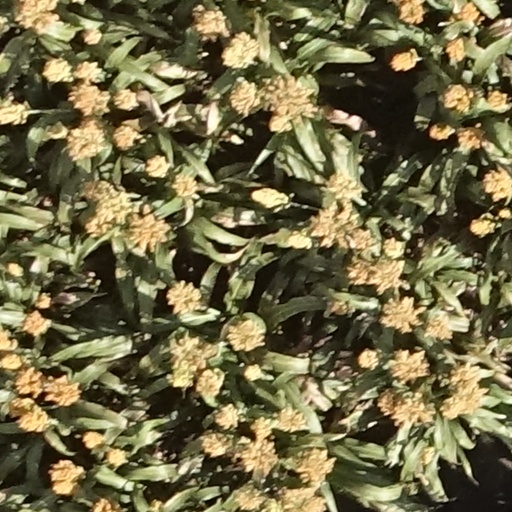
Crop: sorghum